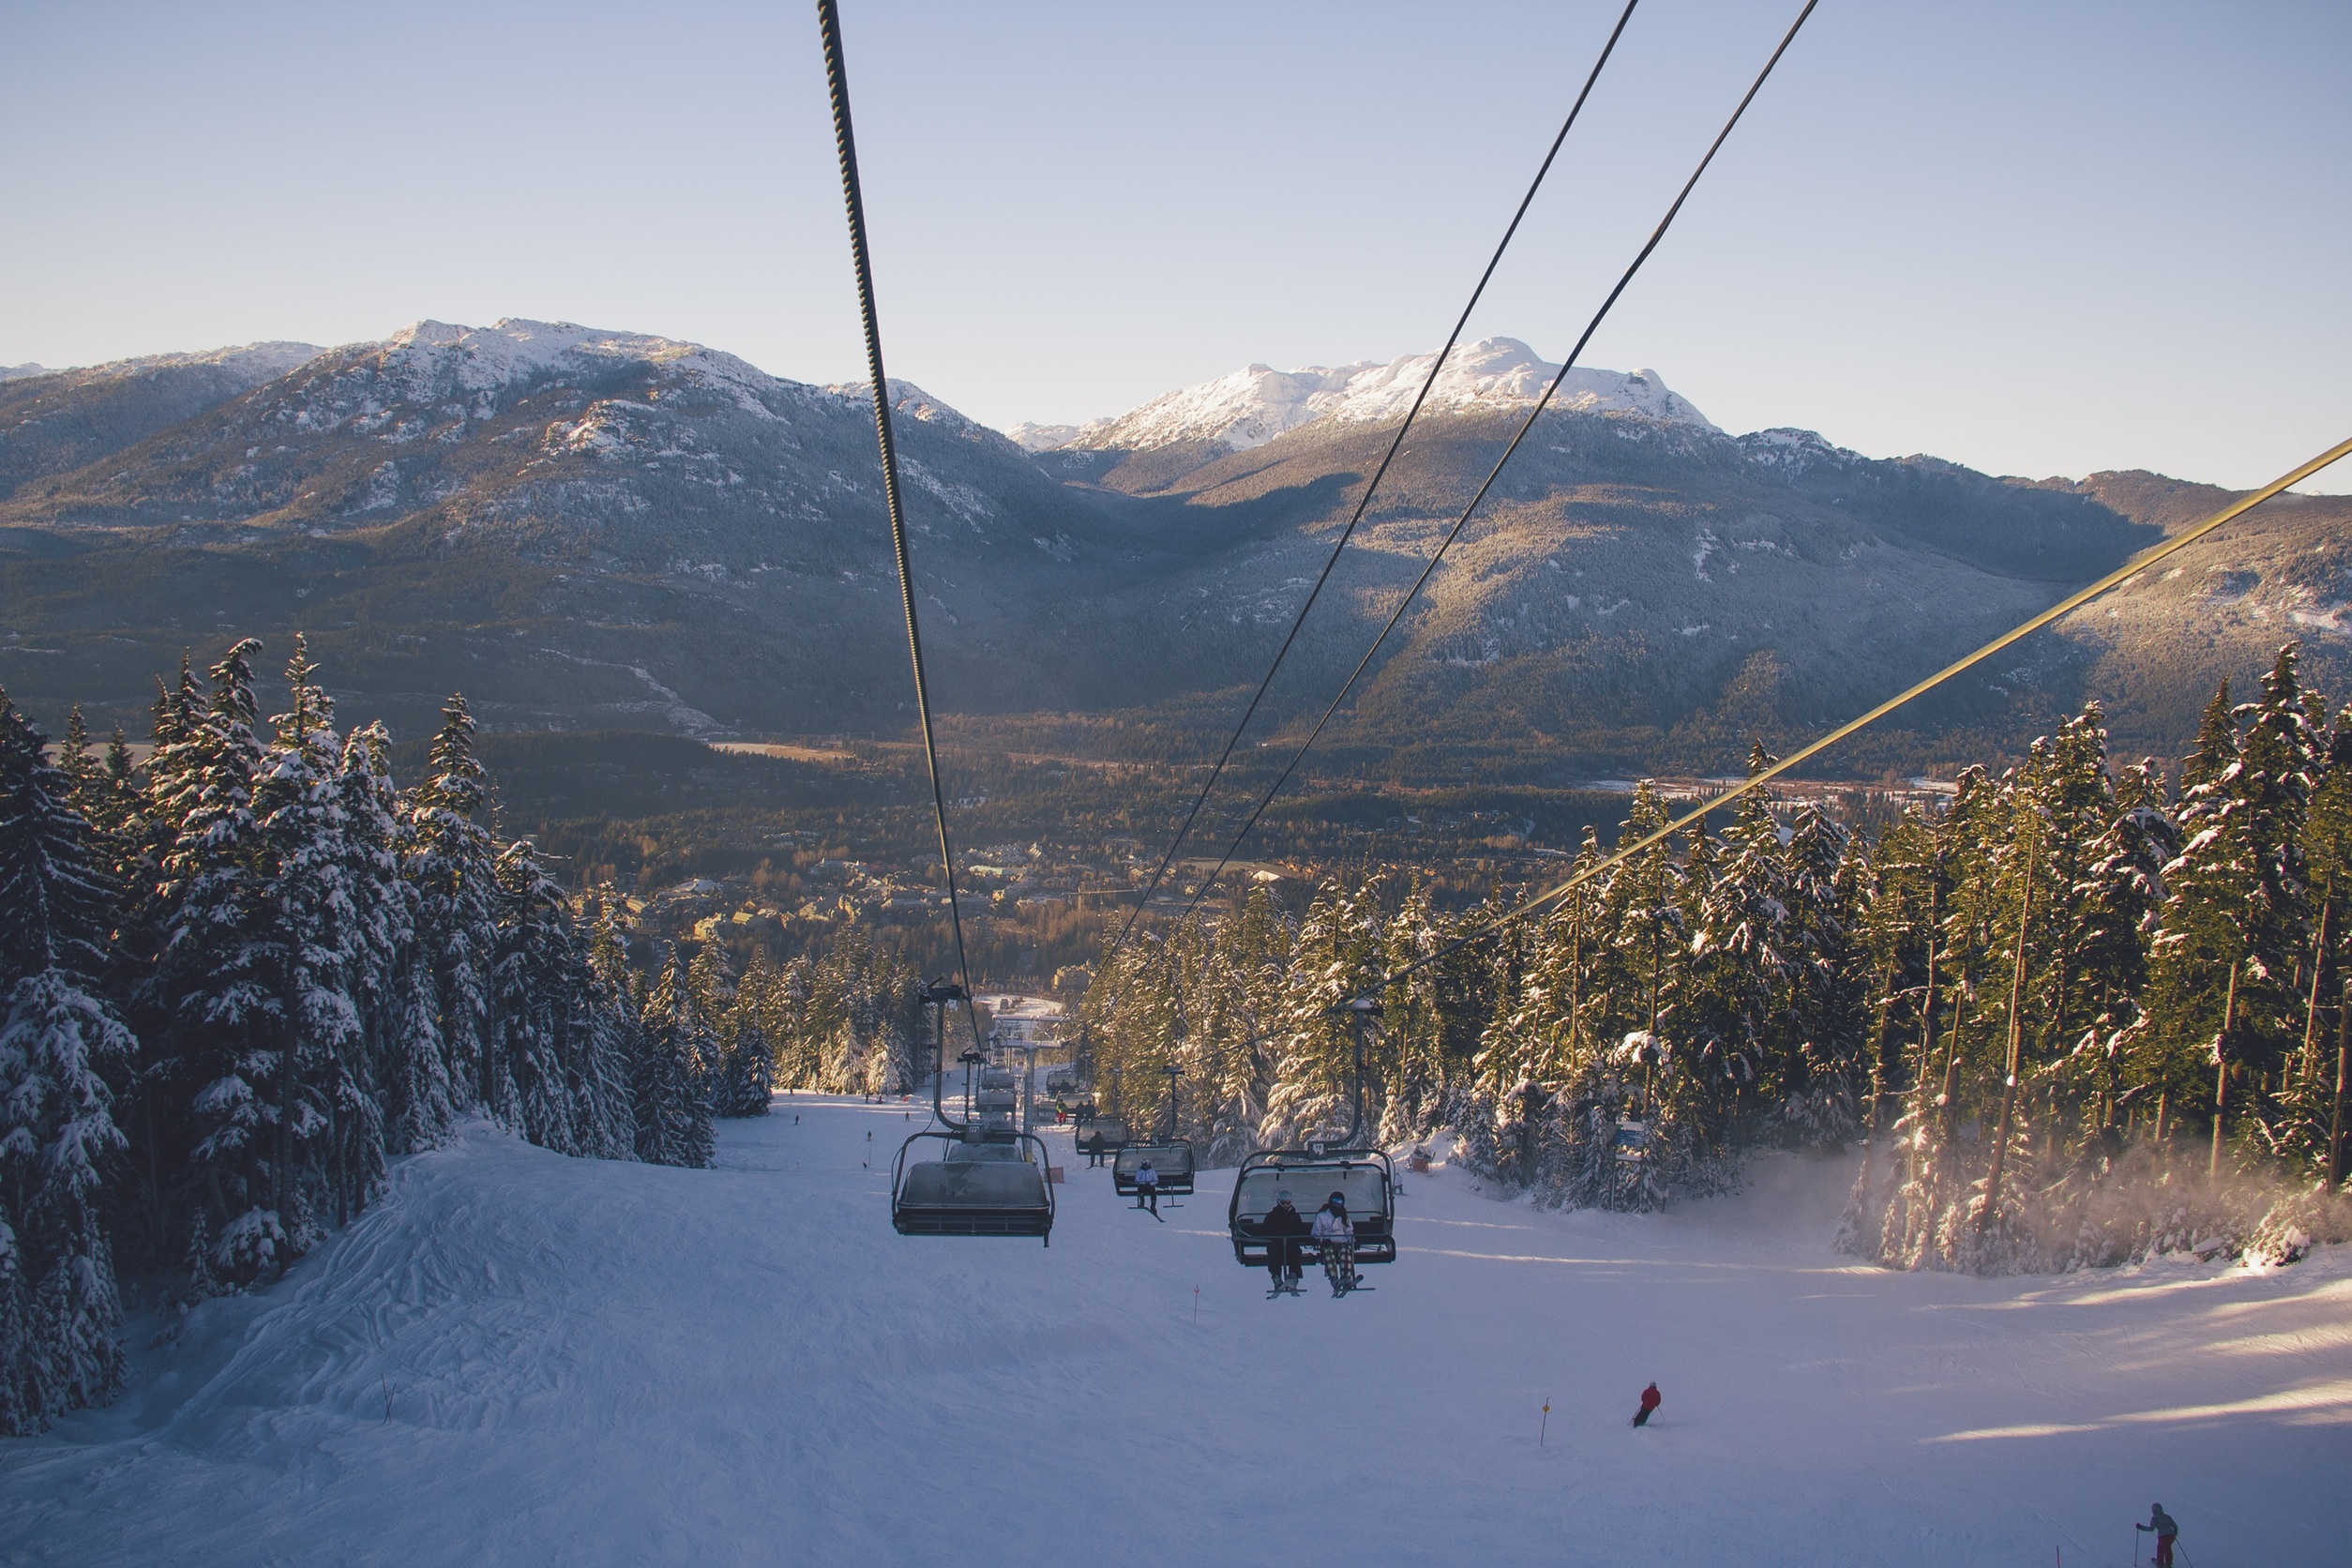
landscape, mountain, snow, cold, winter, people, mountain range, chairlift, weather, skiing, season, trees, outdoors, hills, fun, sports, mountains, alps, snowboarding, piste, landform, mountainous landforms